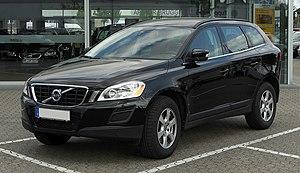
Un SUV, parfois appelé VUS est un véhicule bicorps, pouvant posséder des capacités tout-terrain ou de remorquage.
La XC60 est un SUV de luxe du constructeur automobile suédois Volvo. D'abord présentée comme concept car au salon de Détroit en janvier 2007, elle est révélée au public comme véhicule de série durant le salon de Genève, le 6 mars 2008. Ce SUV compact entre en concurrence directe avec la BMW X3, la Mercedes GLC, l'Audi Q5, la Jaguar E-Pace ou encore l'Alfa Romeo Stelvio. La seconde génération est présentée au salon de Genève 2017.